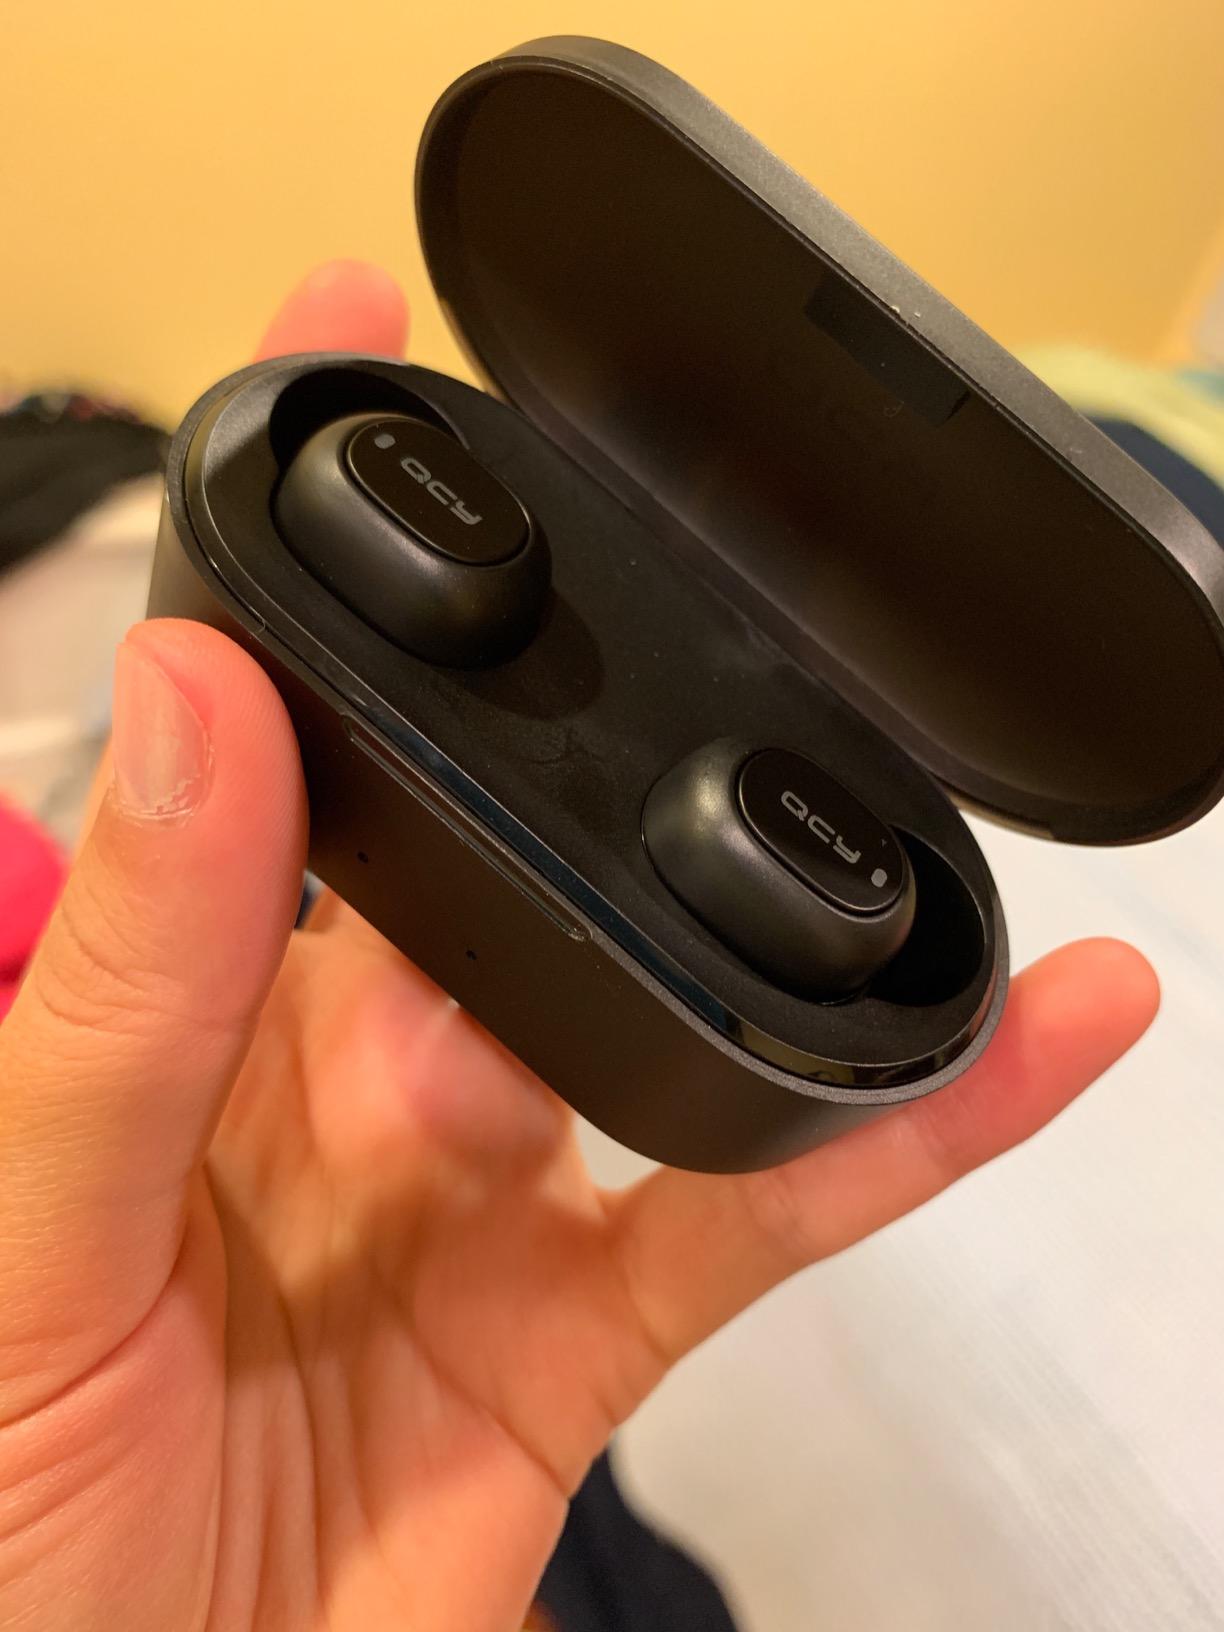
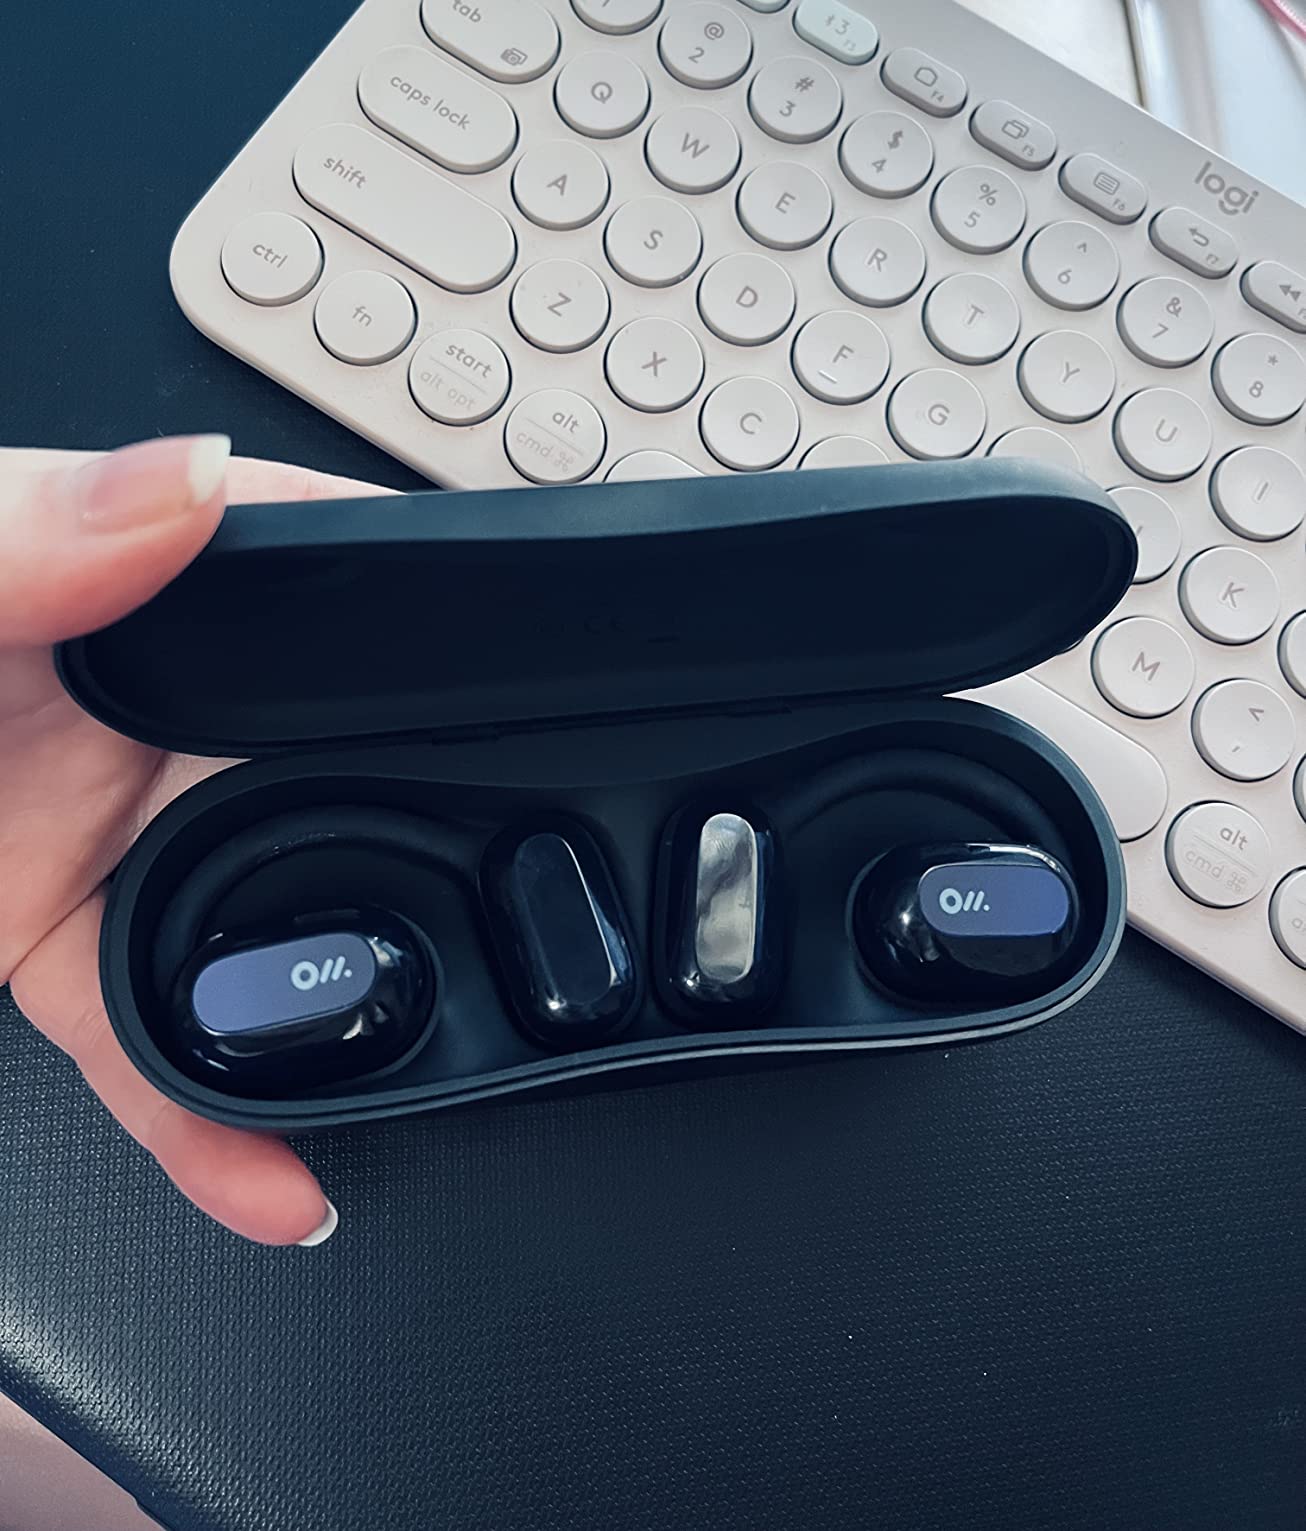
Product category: earbuds
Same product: no